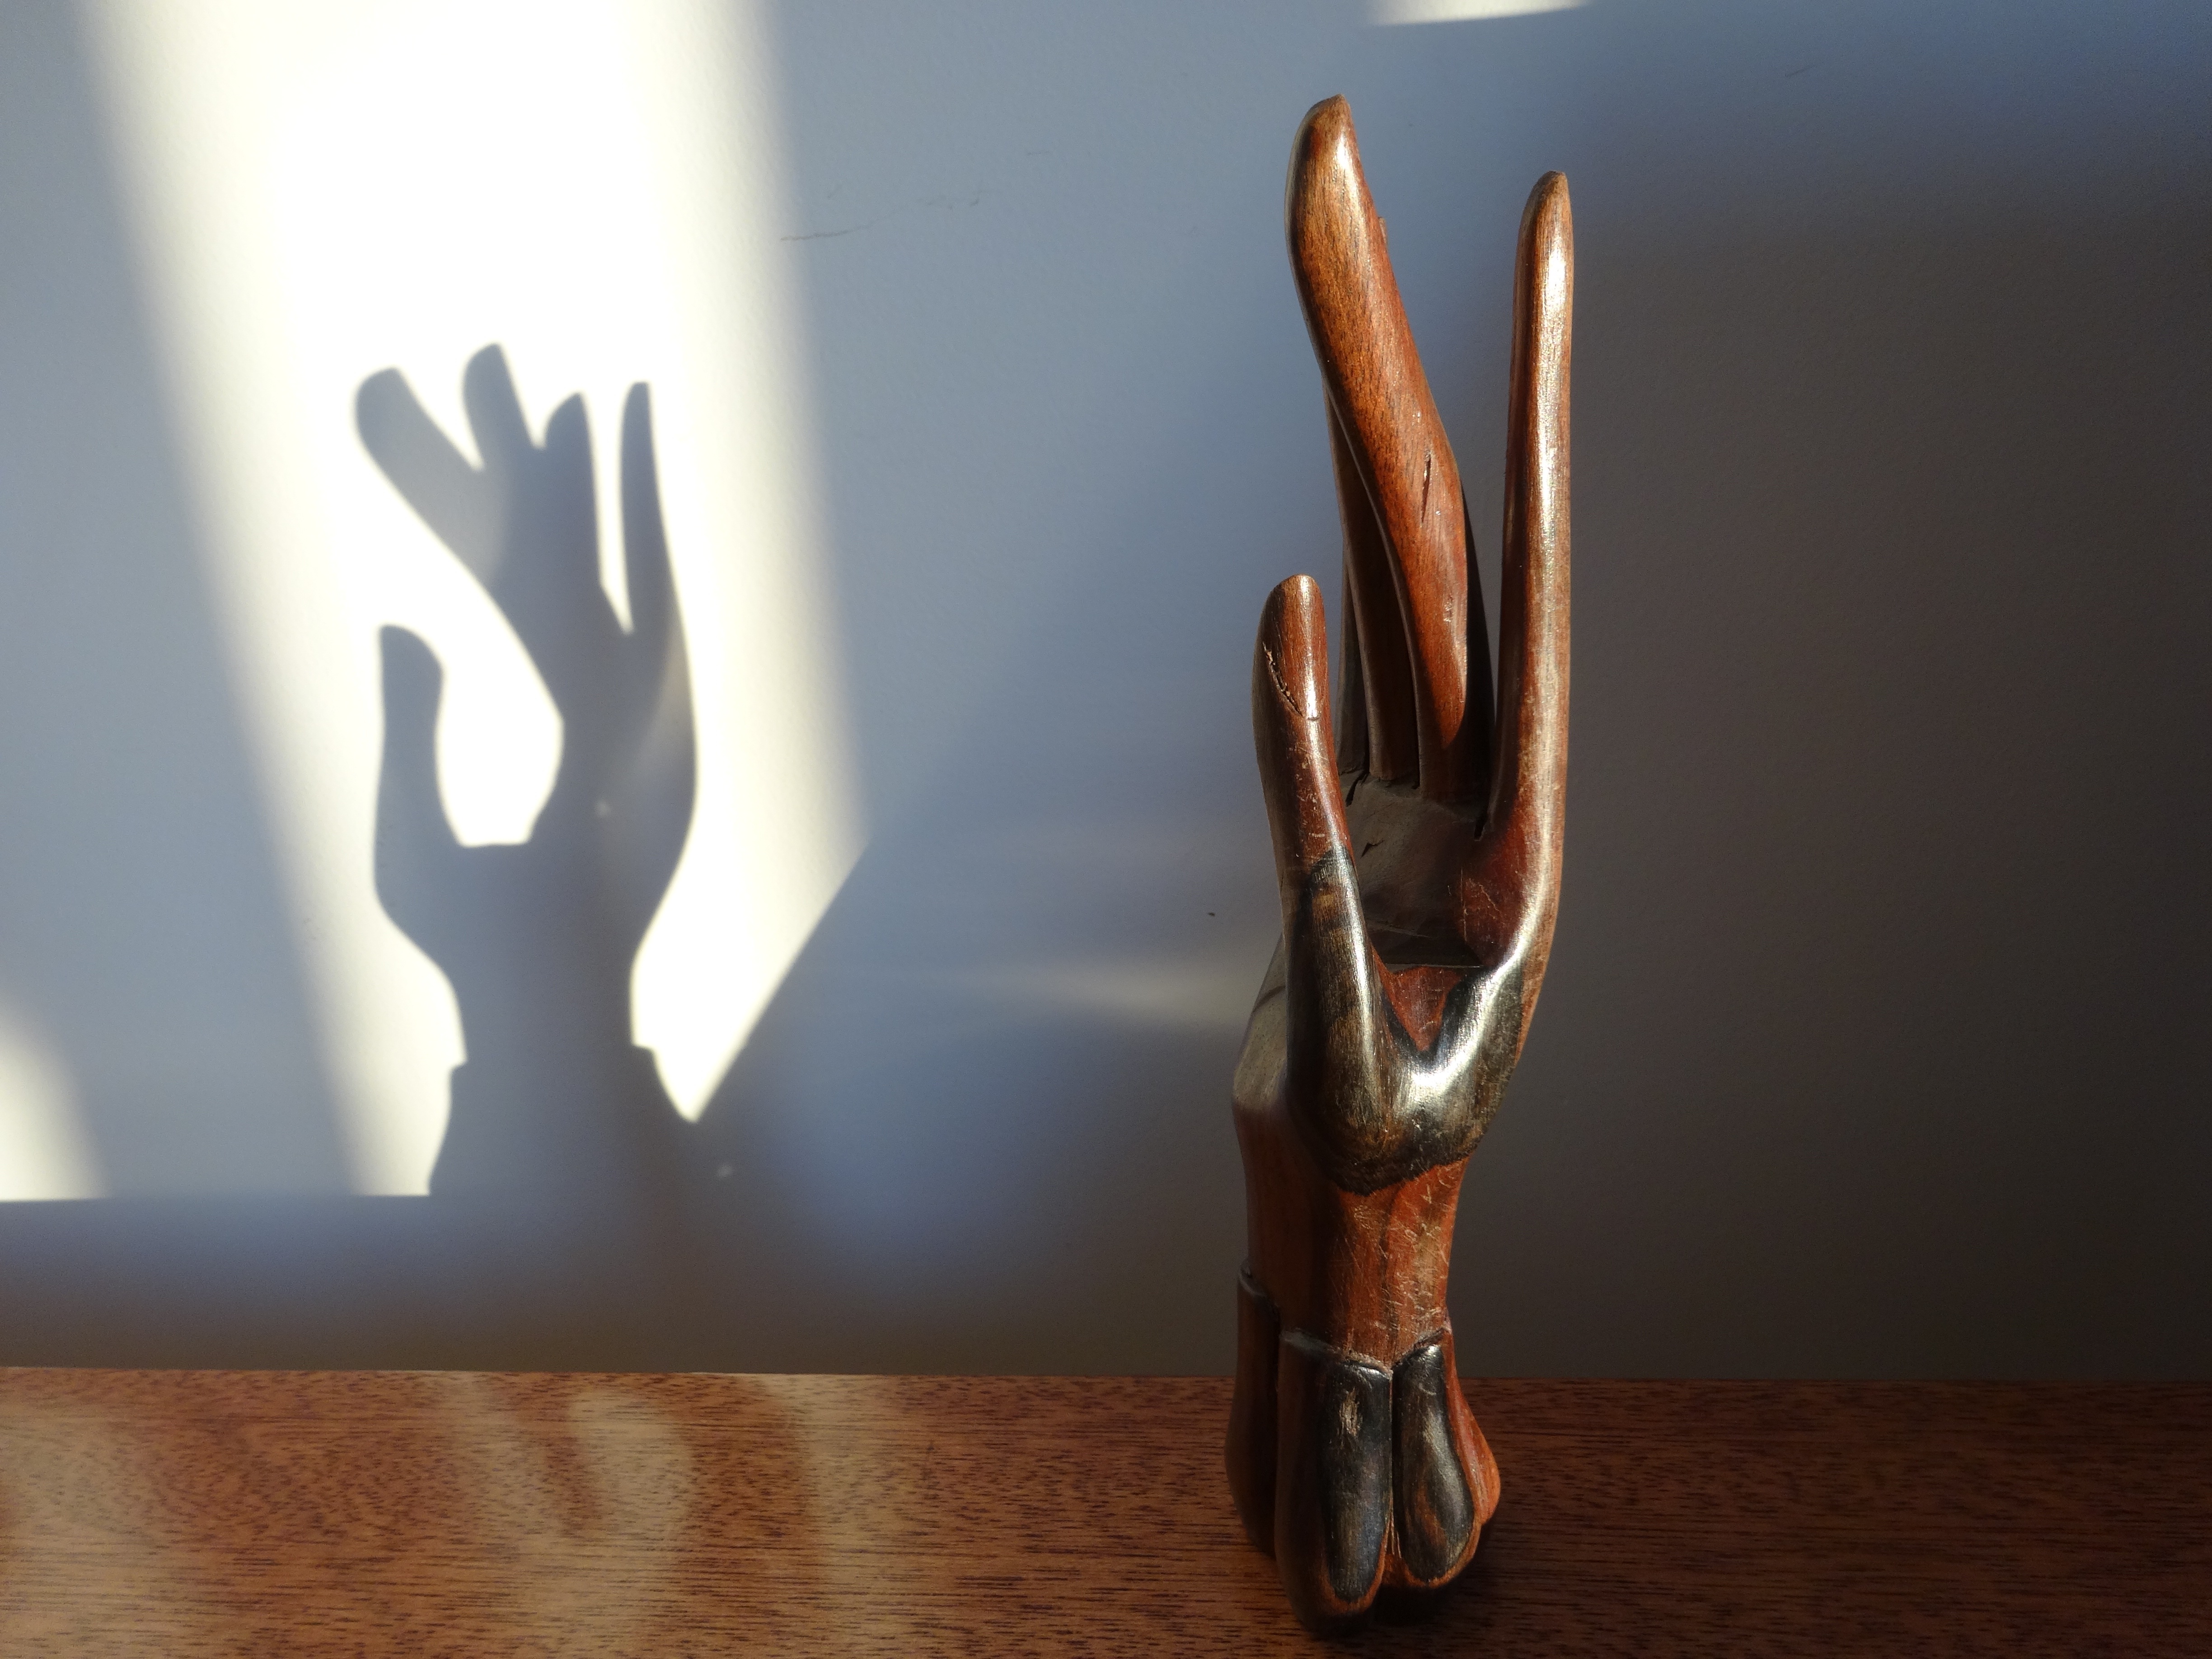
hand, wood, statue, shadow, contrast, sculpture, art, crafts, carving